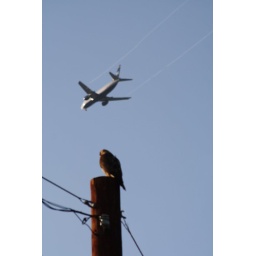
An airplane passes by. This plane is going to land at Lindbergh Field in Downtown San Diego California